100 Yen Love

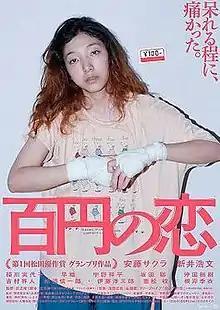
Poster

is a 2014 Japanese sports drama film directed by Masaharu Take and starring Sakura Ando. The film was released in Japan on December 20, 2014. It was selected as the Japanese entry for the Best Foreign Language Film at the 88th Academy Awards but it was not nominated.